Mahatma Gandhi Setu

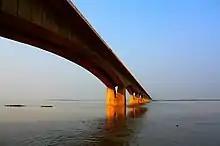
old concrete superstructure of Gandhi Setu before it was replaced

The bridge consists of 45 intermediate spans of each and a span of at each end. The deck provides for a two-lane roadway for the Indian Roads Congress (IRC) class 70 R loading with footpaths on either side. The cantilever segmental construction method was adopted; each span has two cantilever beams on both sides which are free to move at the ends. It has two lanes, one upstream and the other downstream, each with a width of around . These lanes are free from each other with no connections. It was constructed using pre-cast parts, which were joined at both ends to complete the span. The spans are connected with a protrusion which is free to move longitudinally. Vertical movement allows for vibrations from vehicular movement to transfer smoothly between spans without much discreteness.